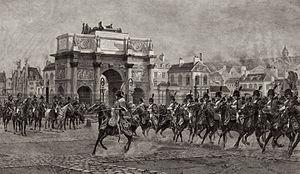
Les chasseurs à cheval de la Garde impériale sont une unité de cavalerie légère de la Garde impériale. Elle prend pendant les Cent-Jours la dénomination de 1ᵉʳ régiment de chasseurs à cheval de la Garde impériale.